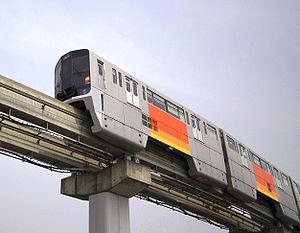
Le monorail Tama Toshi, ou plus simplement monorail Tama, est un monorail de type Alweg qui circule dans l'ouest de Tokyo au Japon. Il relie les stations de Kamikitadai à Higashiyamato et Tama-Center à Tama.